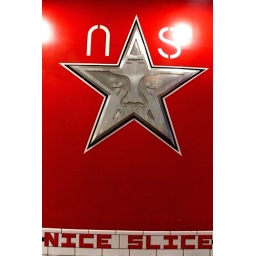
Awesome Pizza. They have a great selection of vegan pizzas, great selection of bottle sodas. Best pizza I've had in a long time.